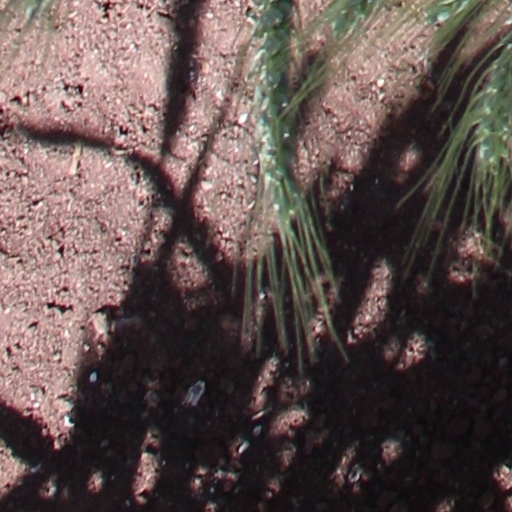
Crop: wheat